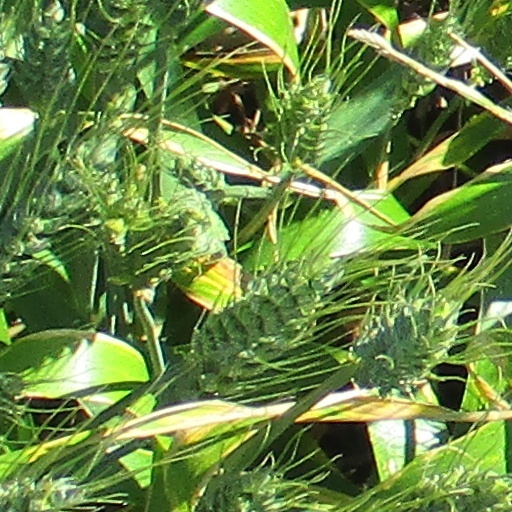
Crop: wheat